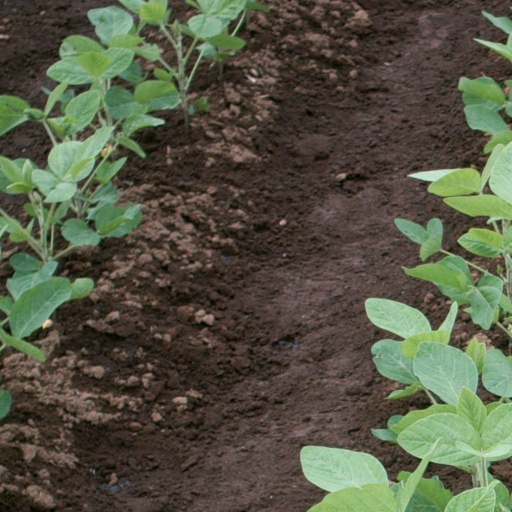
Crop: soybean